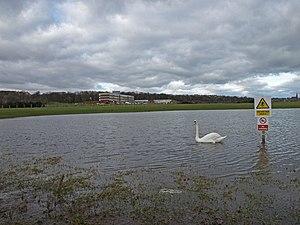
Comme toute activité humaine, la pratique du golf, comme la construction et l’entretien de terrains de golf génèrent des impacts environnementaux. Ces impacts sont notamment liés à la production et à la fin de vie des matériels utilisés pour le jeu ou l'entretien des terrains, aux moyens de transport utilisés pour les déplacements des pratiquants et employés, mais aussi aux terrains de golf et à leur gestion. Cette activité, sportive et de loisir, semble être de celles qui mobilisent le plus de ressources naturelles. Elle disperse dans l’environnement des quantités importantes d’intrants. Mais selon ses promoteurs, un terrain de golf peut aussi parfois présenter des aspects positifs pour l'environnement.